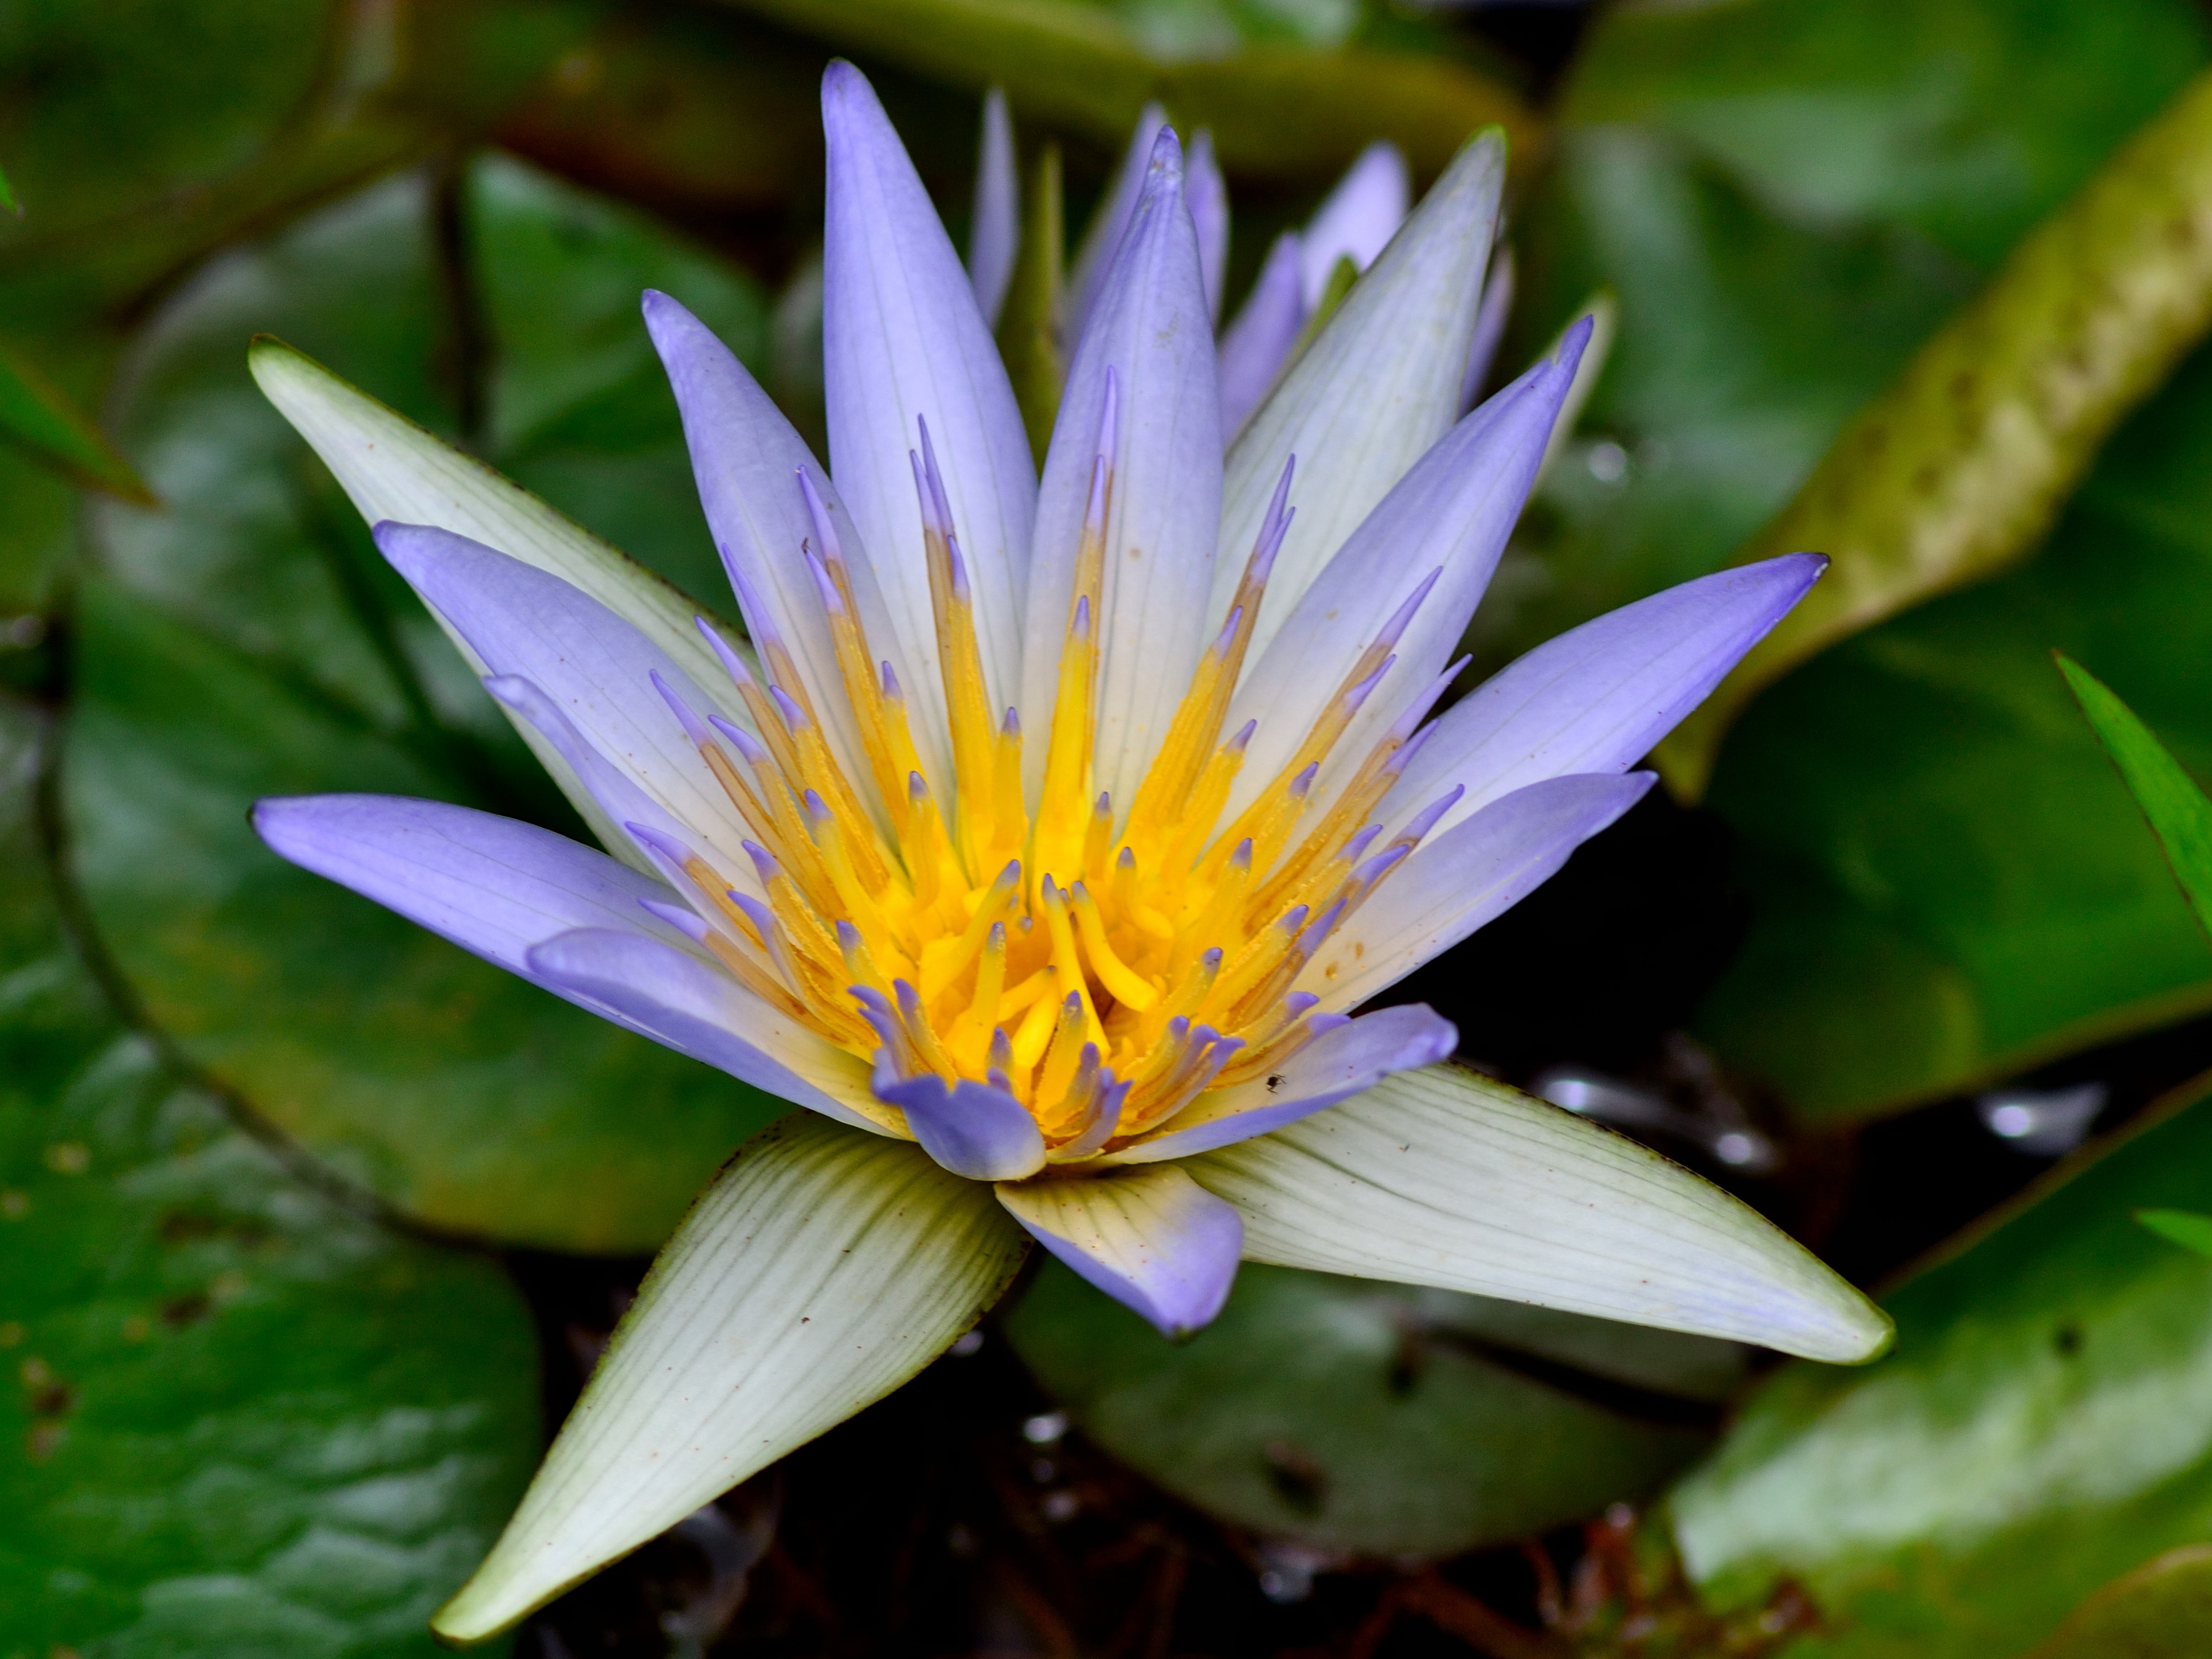
nature, blossom, plant, leaf, flower, purple, petal, bloom, summer, bouquet, spring, green, natural, botany, blooming, blue, yellow, garden, aquatic plant, flora, lavender, wildflower, close up, gardening, violet, lilac, perfume, fragrance, macro photography, flowering plant, land plant